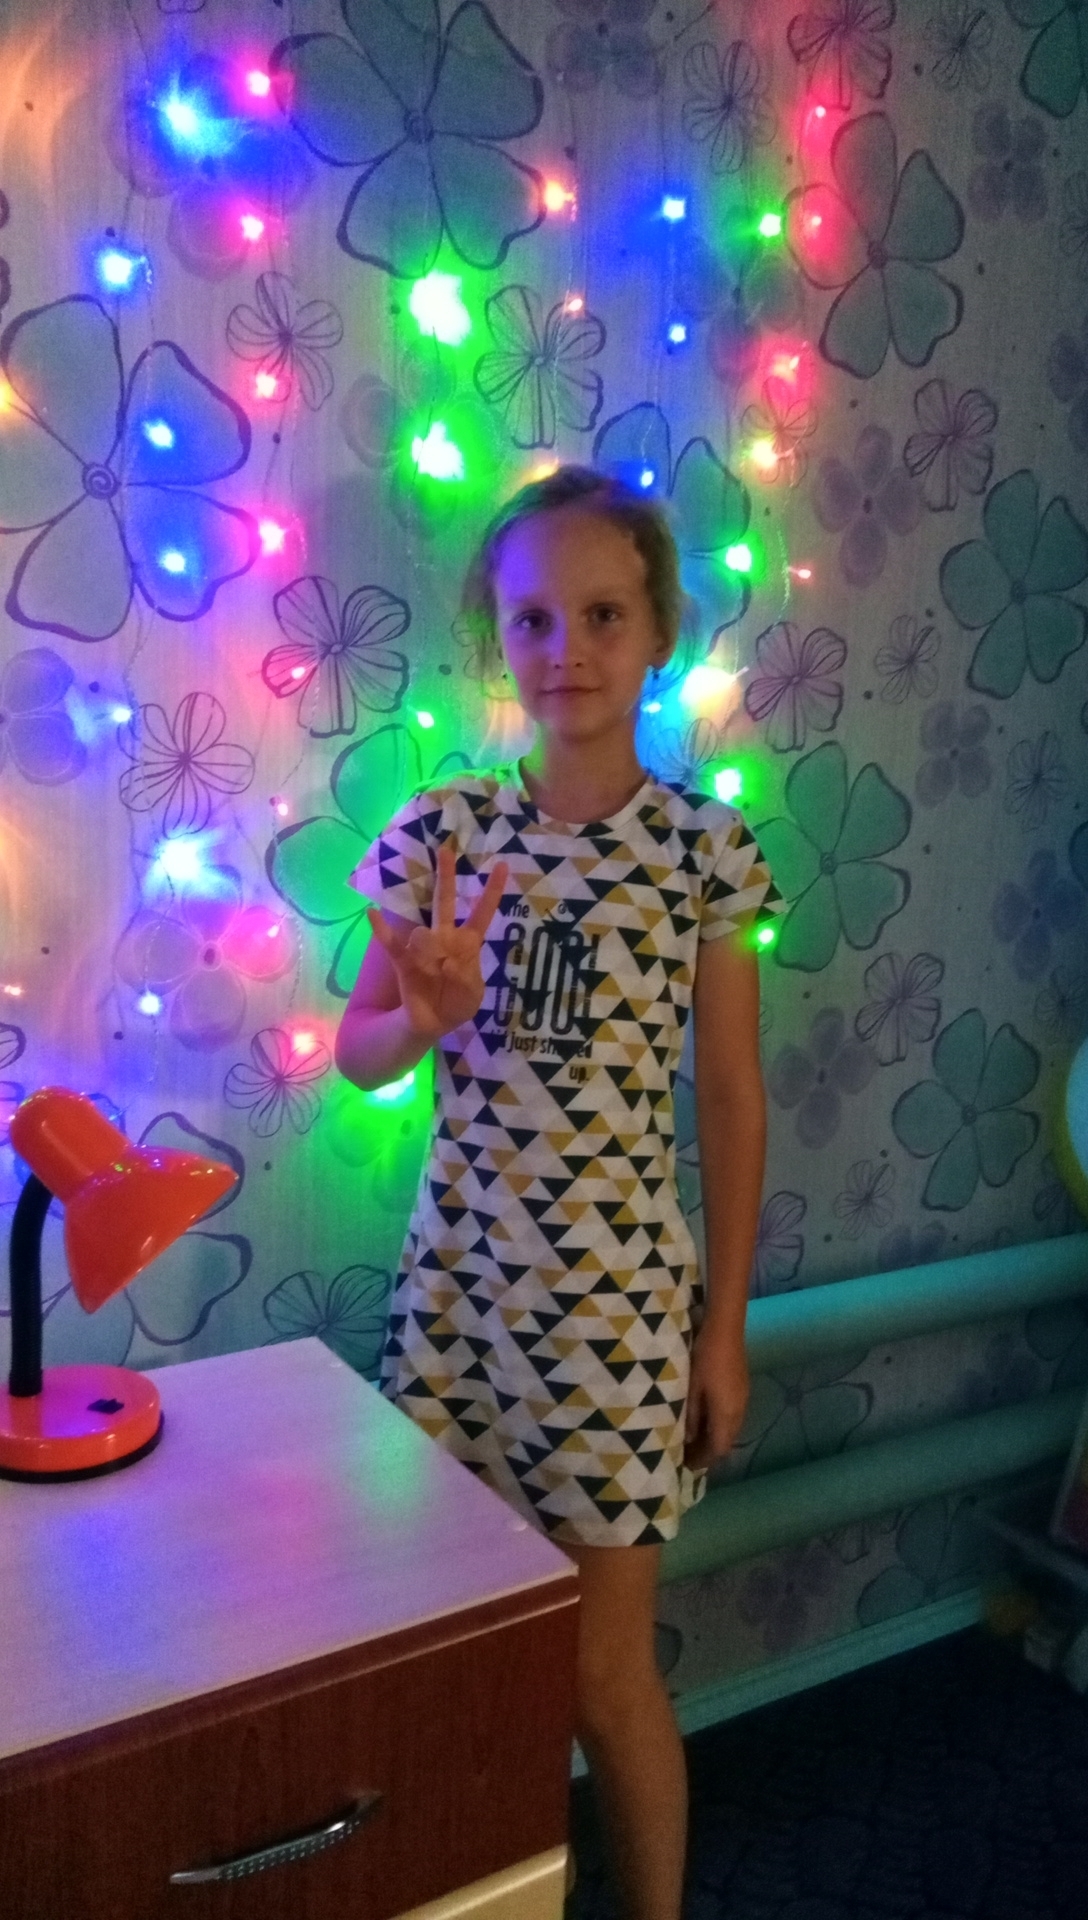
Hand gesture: three3